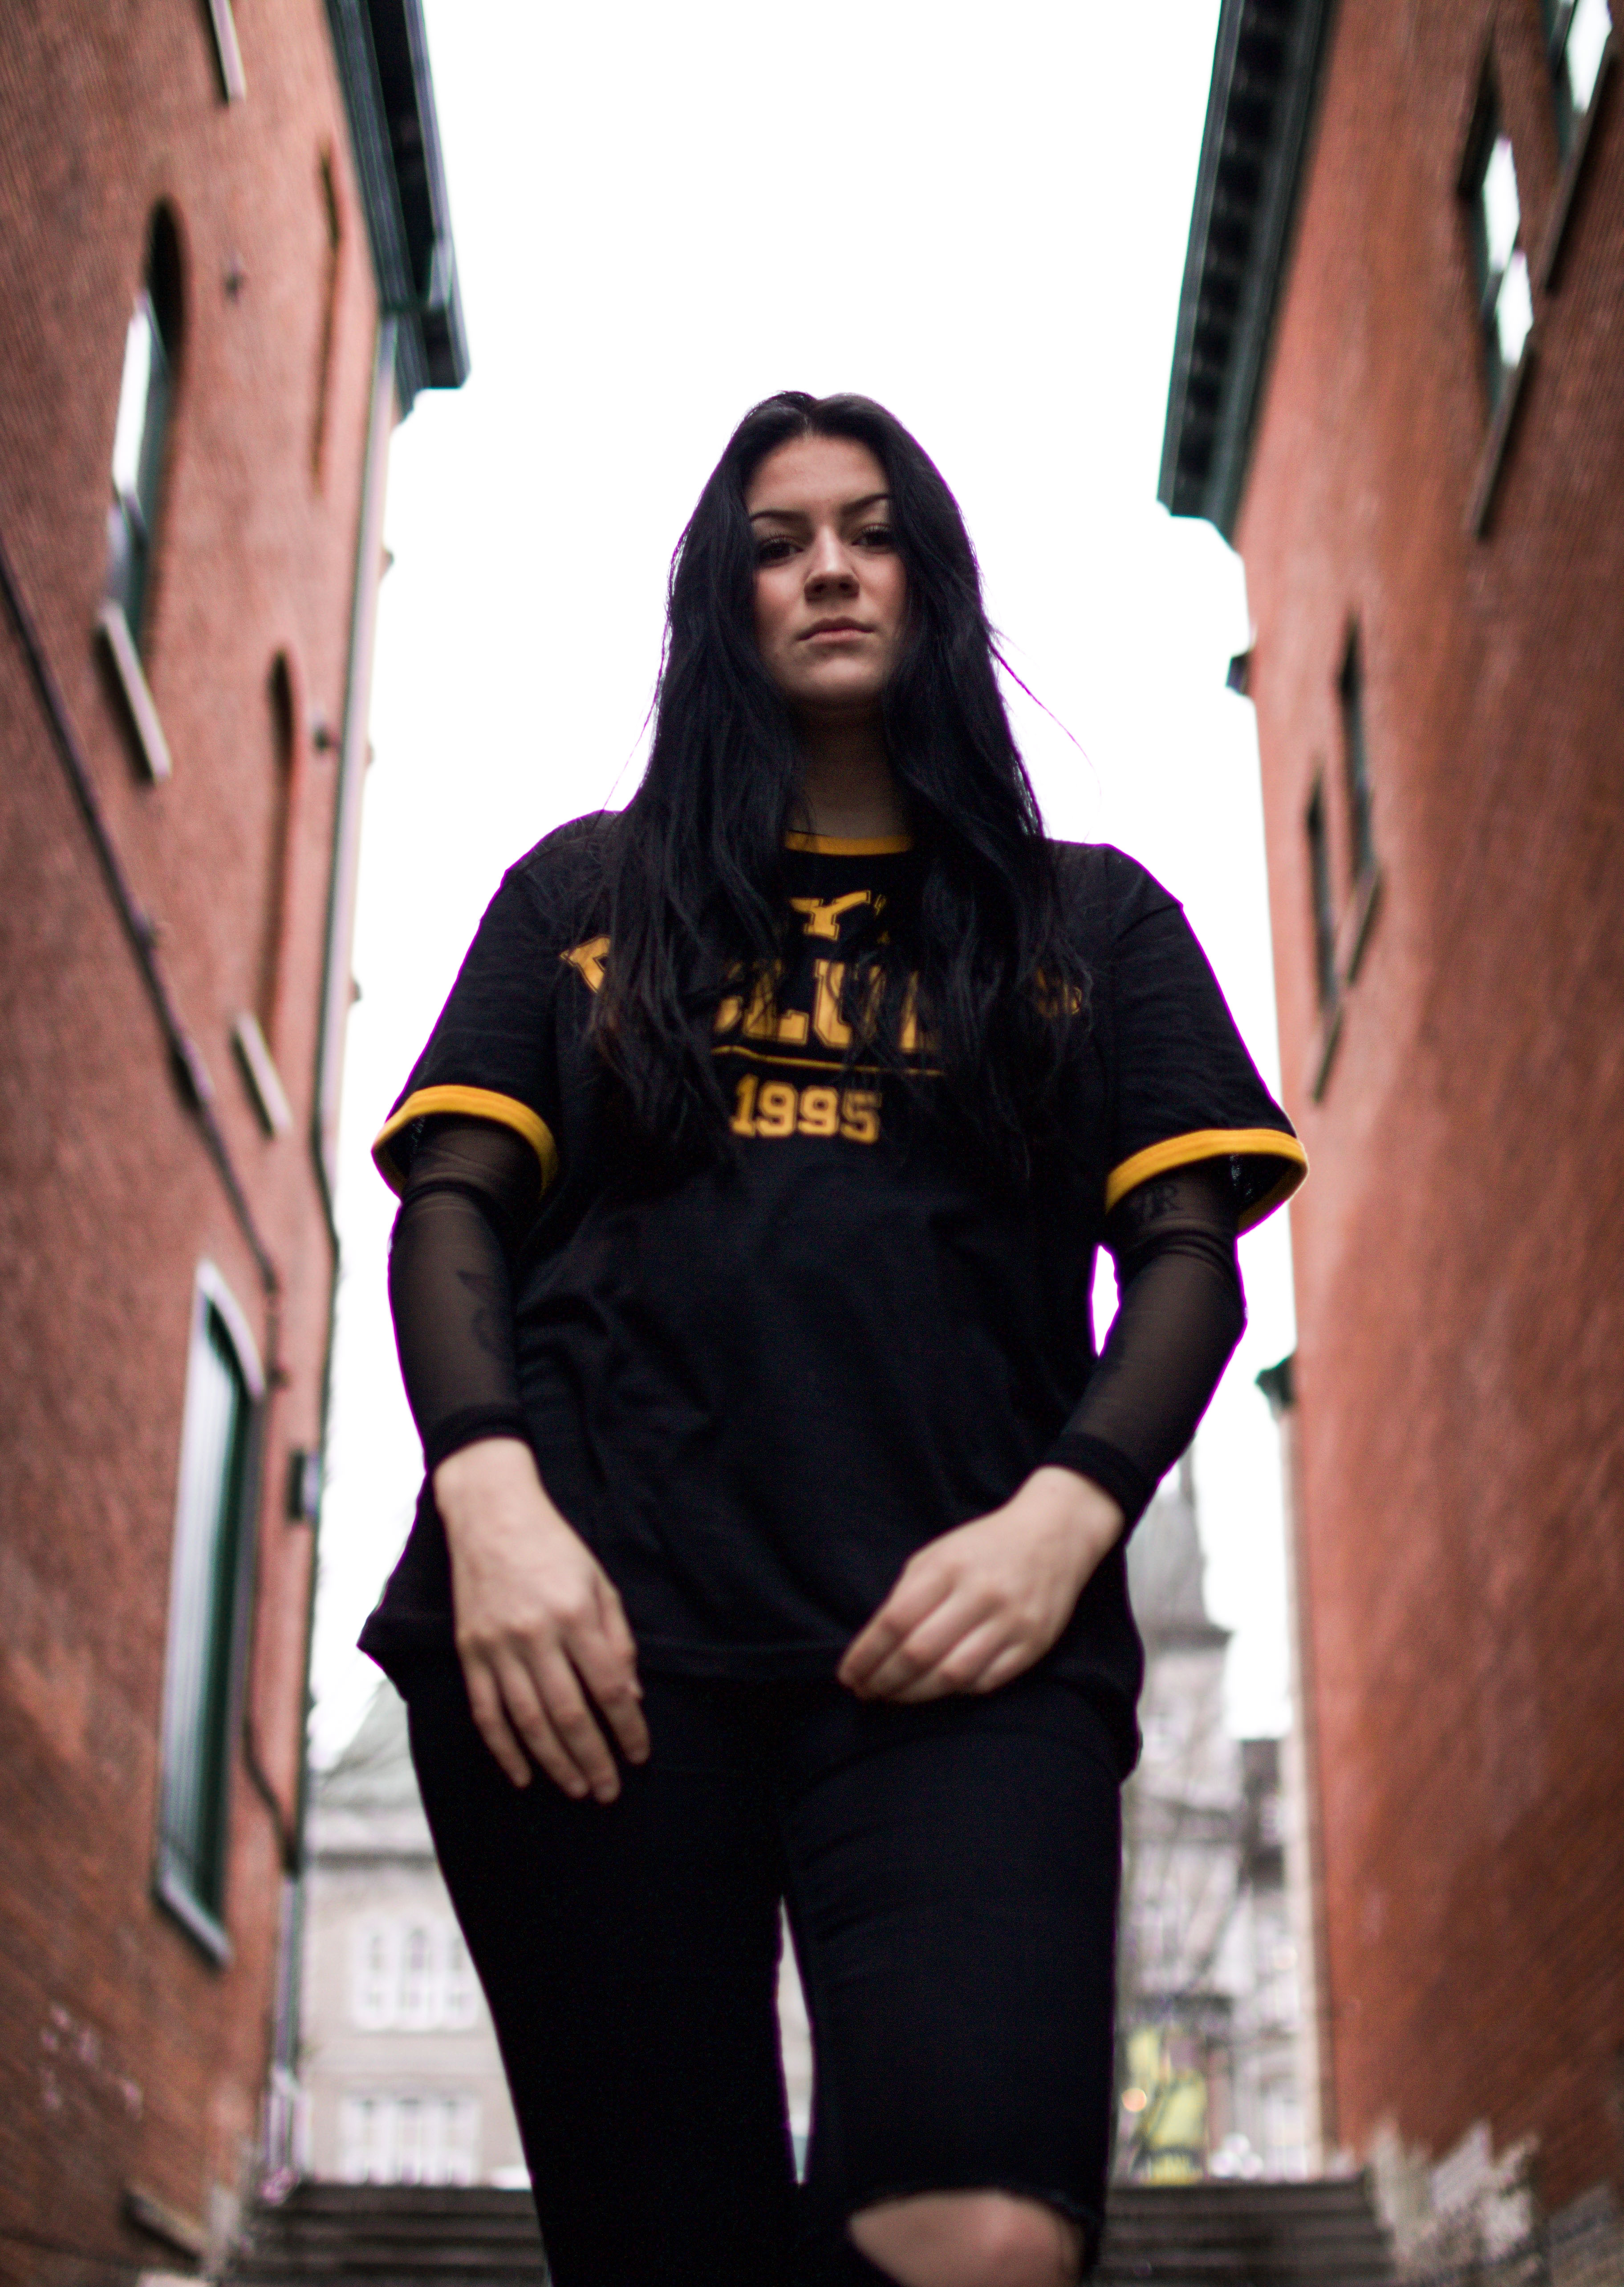
woman, female, brunette, model, spring, fashion, clothing, lady, caucasian, photo shoot